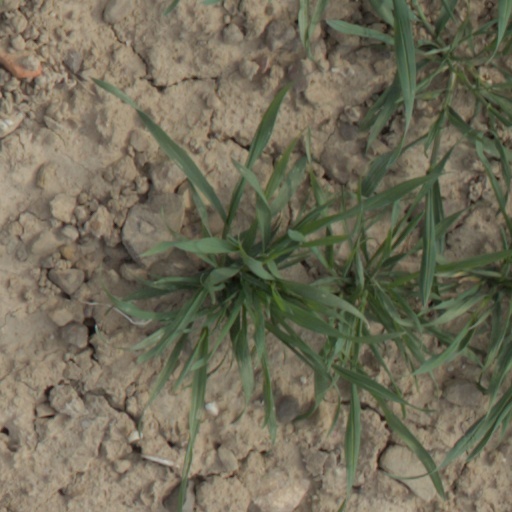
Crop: wheat